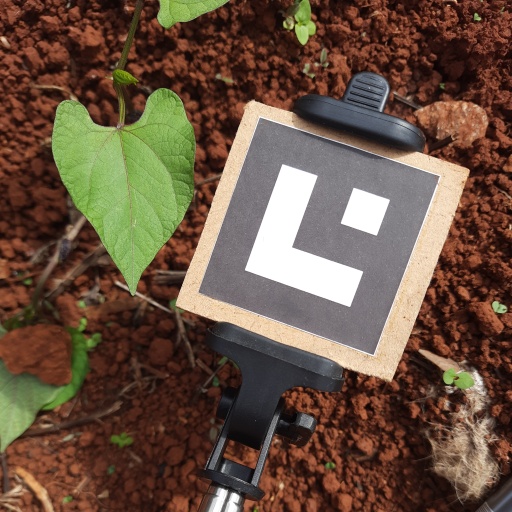
Observations: wavy surface, no eating holes, under sunlight